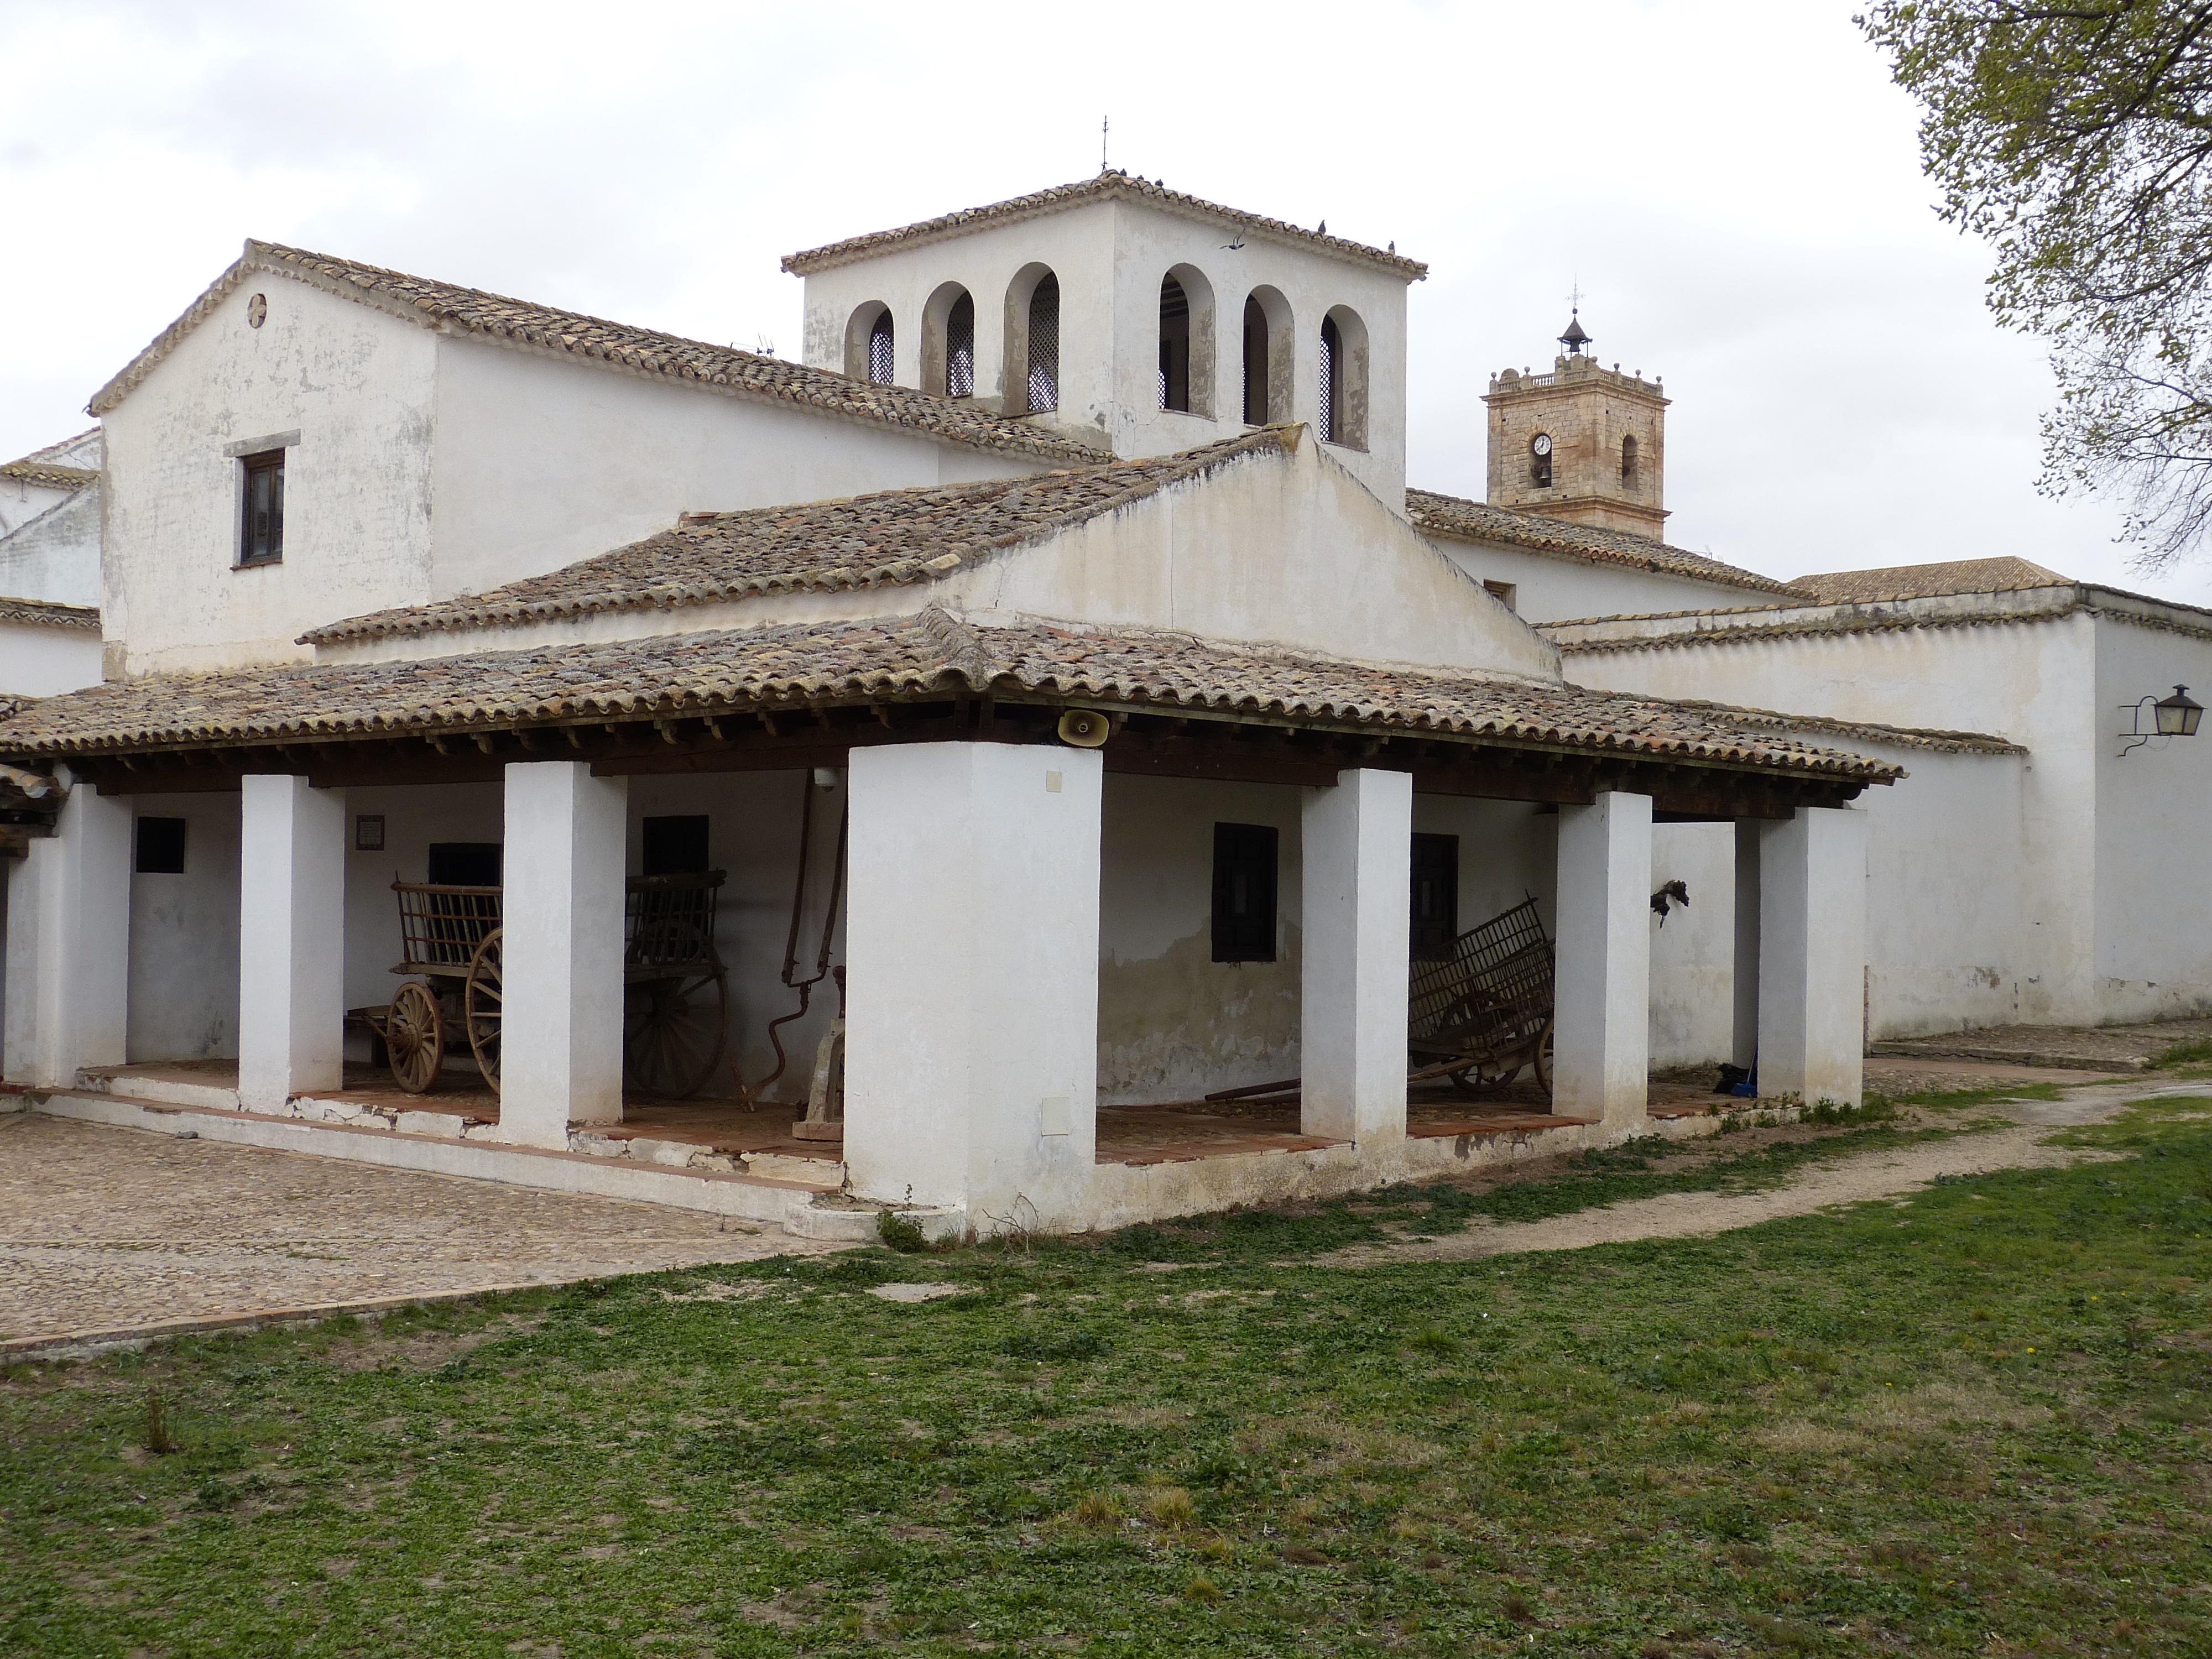
farm, cart, villa, house, building, home, village, cottage, facade, property, church, chapel, agriculture, place of worship, agricultural, spain, farmhouse, monastery, synagogue, estate, finca, hacienda, castile, spanish missions in california, la mancha